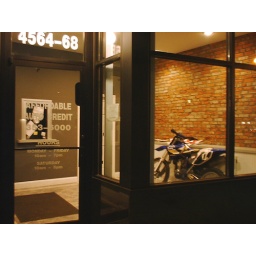
motorcycle in car shop